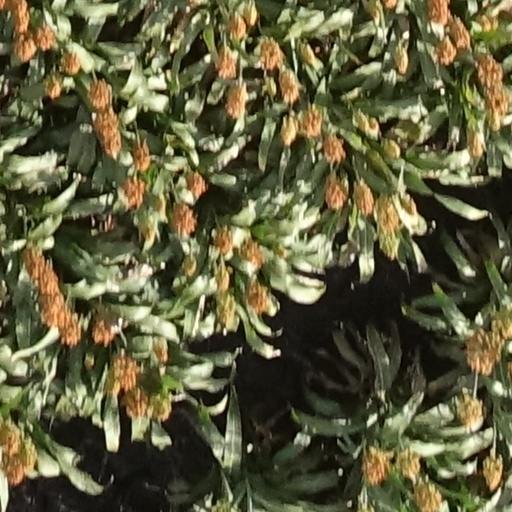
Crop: sorghum